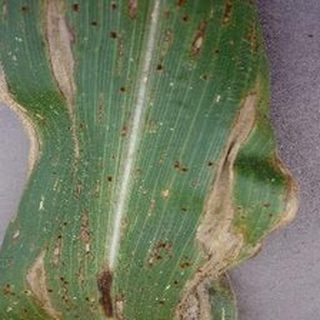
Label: corn_northern_leaf_blight